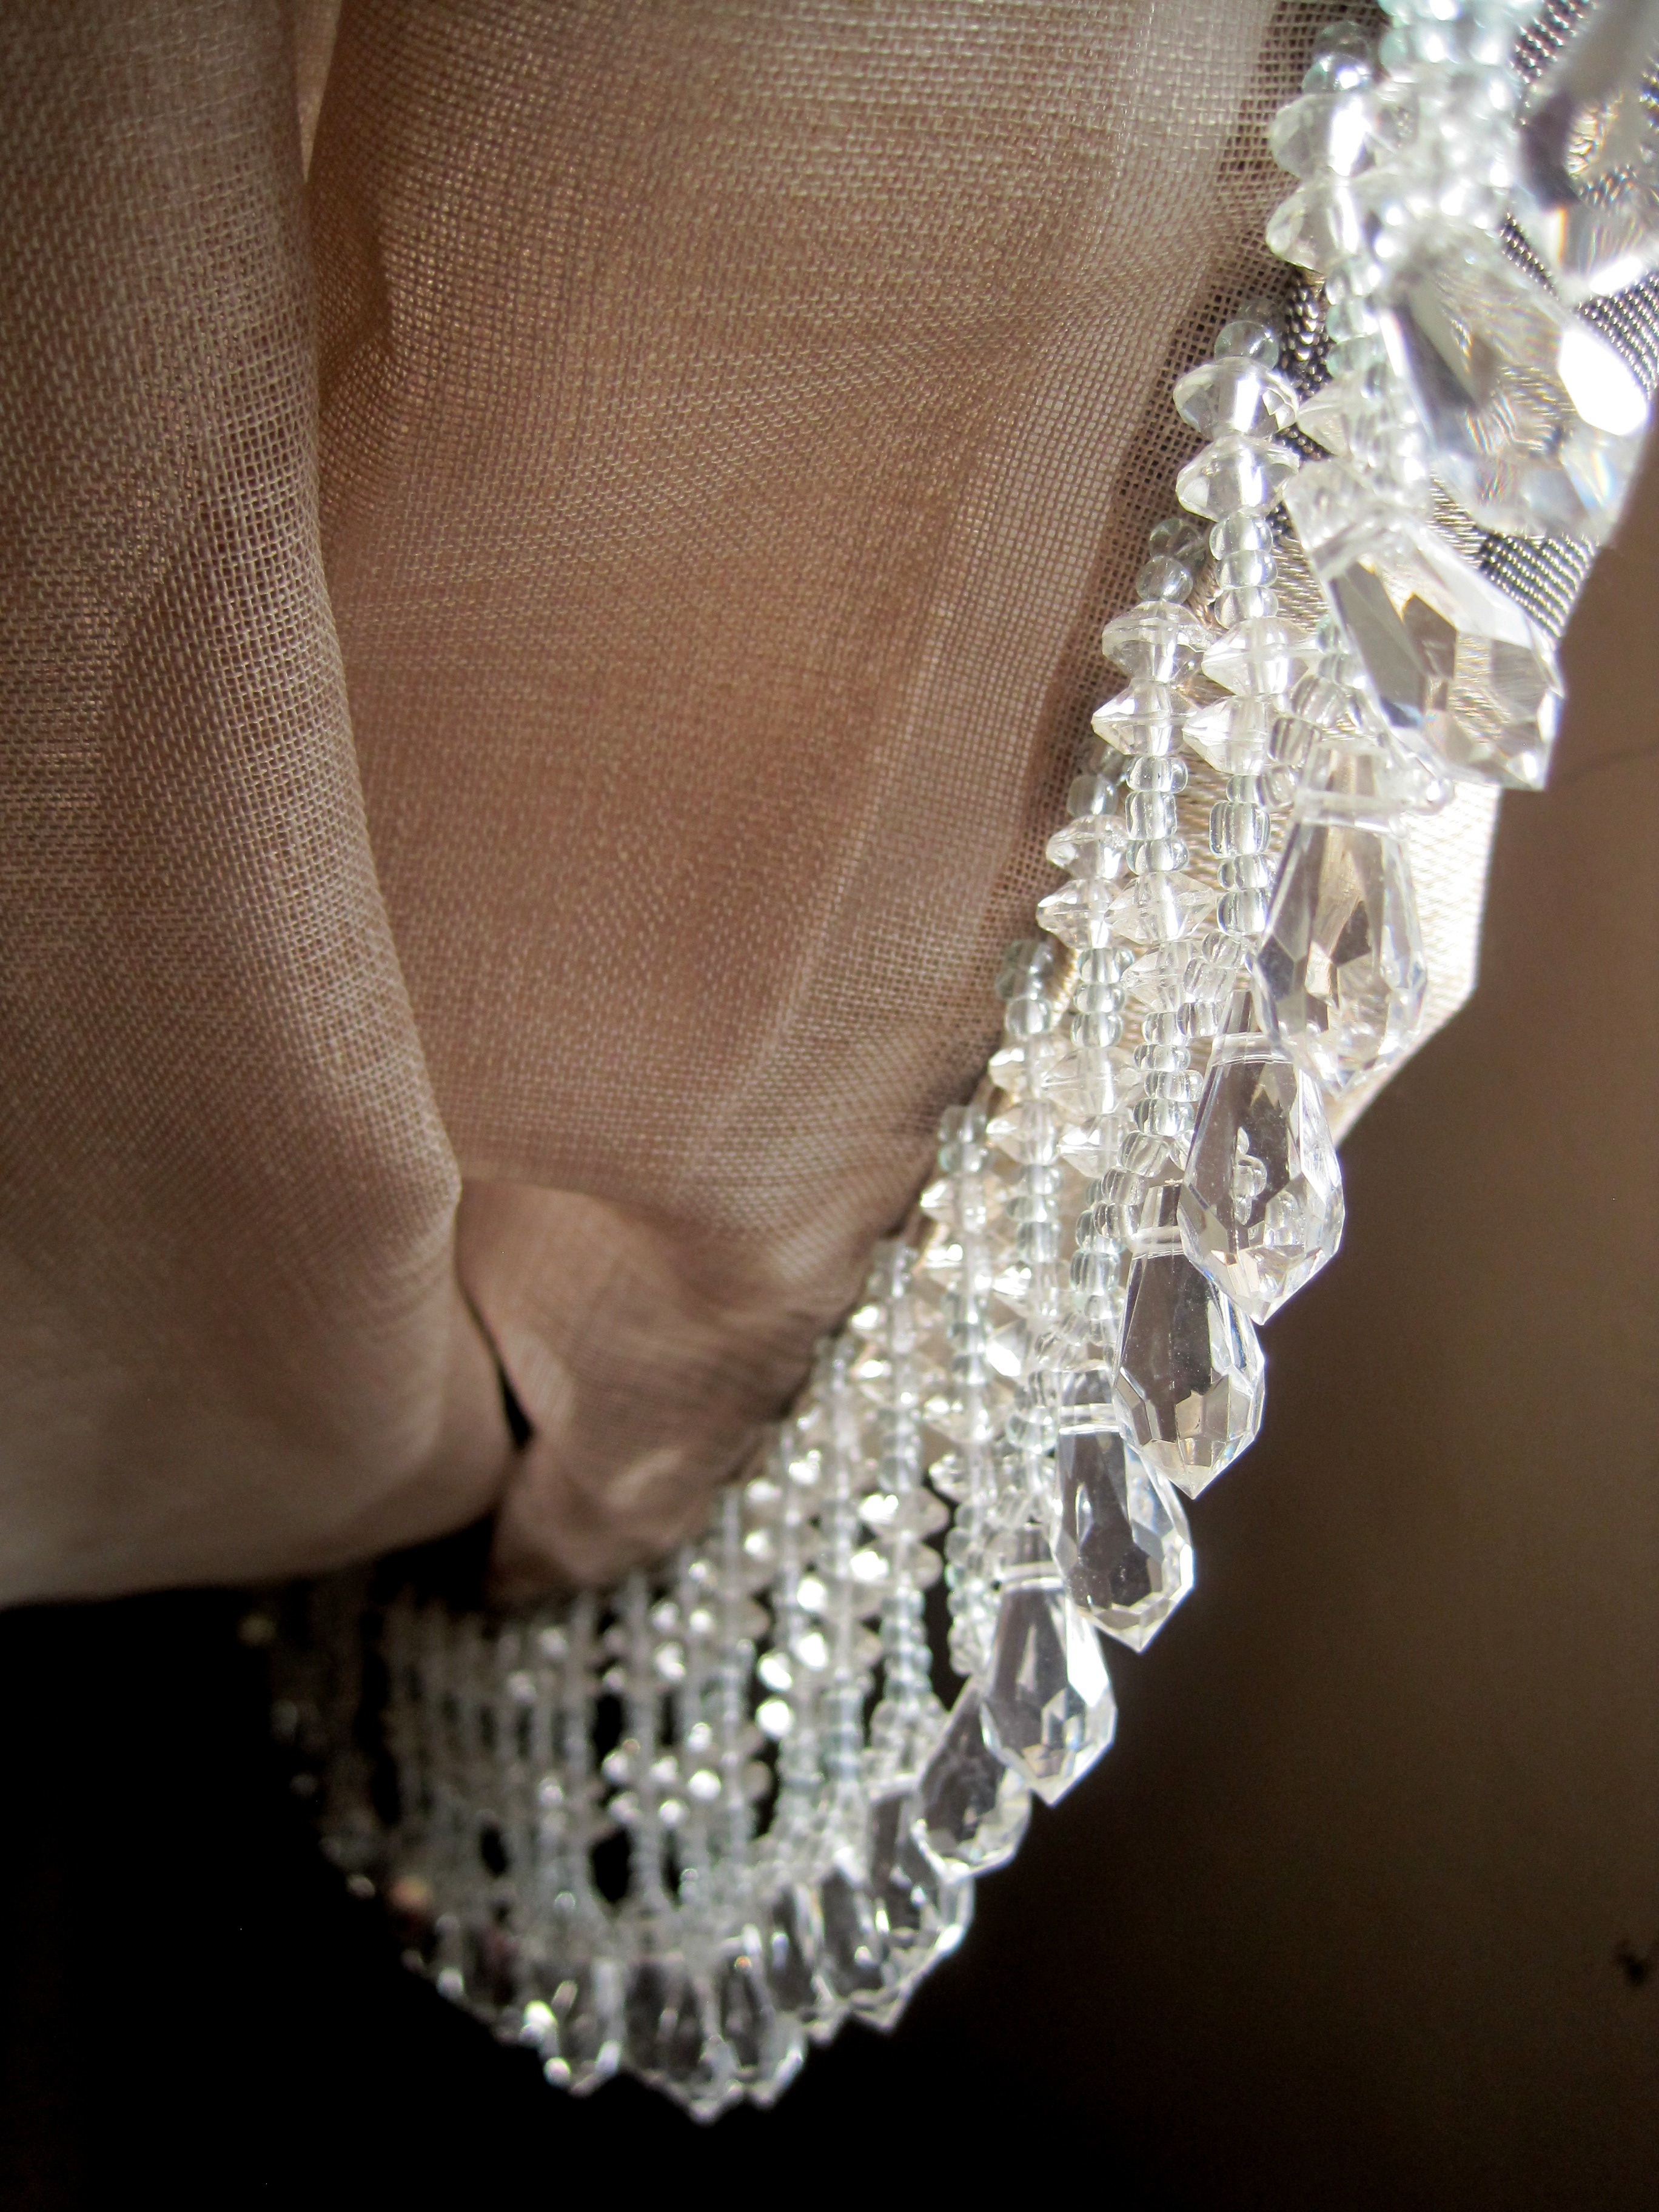
chain, wall, lace, curtain, hanging, clothing, material, jewellery, drape, textile, decorative, folds, shiny, fringe, veil, reflected light, fashion accessory, salmon colored, crystal beads